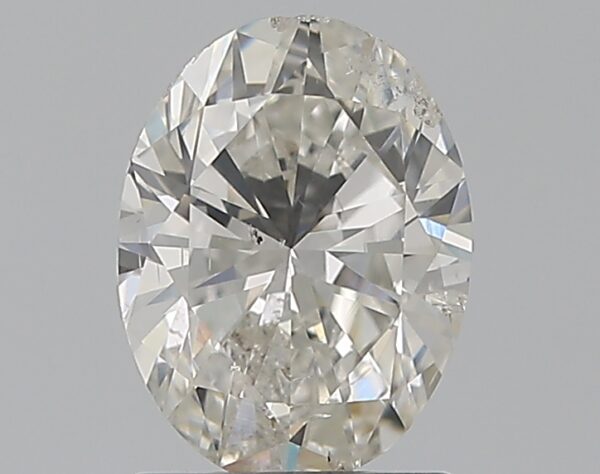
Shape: oval
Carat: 1.5
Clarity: SI2
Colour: G
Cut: VG
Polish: EX
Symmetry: VG
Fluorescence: N
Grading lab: GIA
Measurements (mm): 8.58 x 6.45 x 4.17